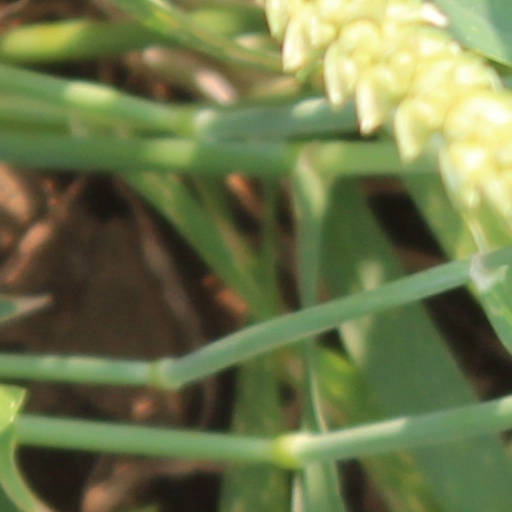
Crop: wheat